Study group

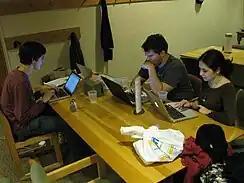

A study group is a small group of people who regularly meet to discuss shared fields of study. These groups can be found in a high school or college/university setting, within companies, occasionally primary/junior school and sometimes middle school. Professional advancement organizations also may encourage study groups. Study groups have helped students who have trouble being in a large group setting.